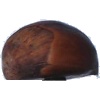
Label: chestnut